L'Enfant Plaza

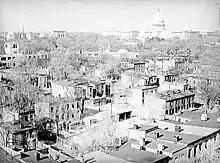
The United States Capitol in the Southwest quadrant of Washington, D.C. in July 1939

L'Enfant Plaza was part of the Southwest Washington, D.C. urban renewal project, one of the earliest urban renewal projects in the U.S., and the first such in Washington, D.C. The rapid expansion of the population of Washington, D.C., during World War II led to the extensive construction of suburban office buildings and housing tracts. But with federal agencies (which were the area's largest employers) restricted to the city center, a movement began after the war to redevelop Washington's older, more dilapidated, single-family-dwelling neighborhoods to provide high-density, modern housing for workers. In 1946, the United States Congress passed the District of Columbia Redevelopment Act, which established the District of Columbia Redevelopment Land Agency (RLA) and provided legal authority to clear land and funds to spur redevelopment in the capital. Congress also gave the National Capital Planning Commission (NCPC) the authority to designate which land would be redeveloped, and how. The RLA was not funded, however, until passage of the Housing Act of 1949.